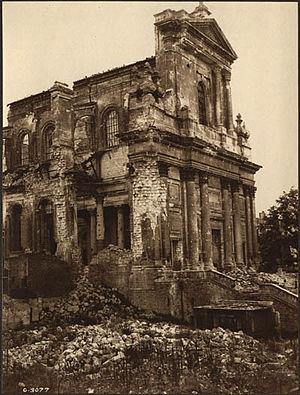
La cathédrale Notre-Dame-et-Saint-Vaast est une église catholique située à Arras, dans le département du Pas-de-Calais, en région Hauts-de-France. C'est l'église cathédrale du diocèse d'Arras.